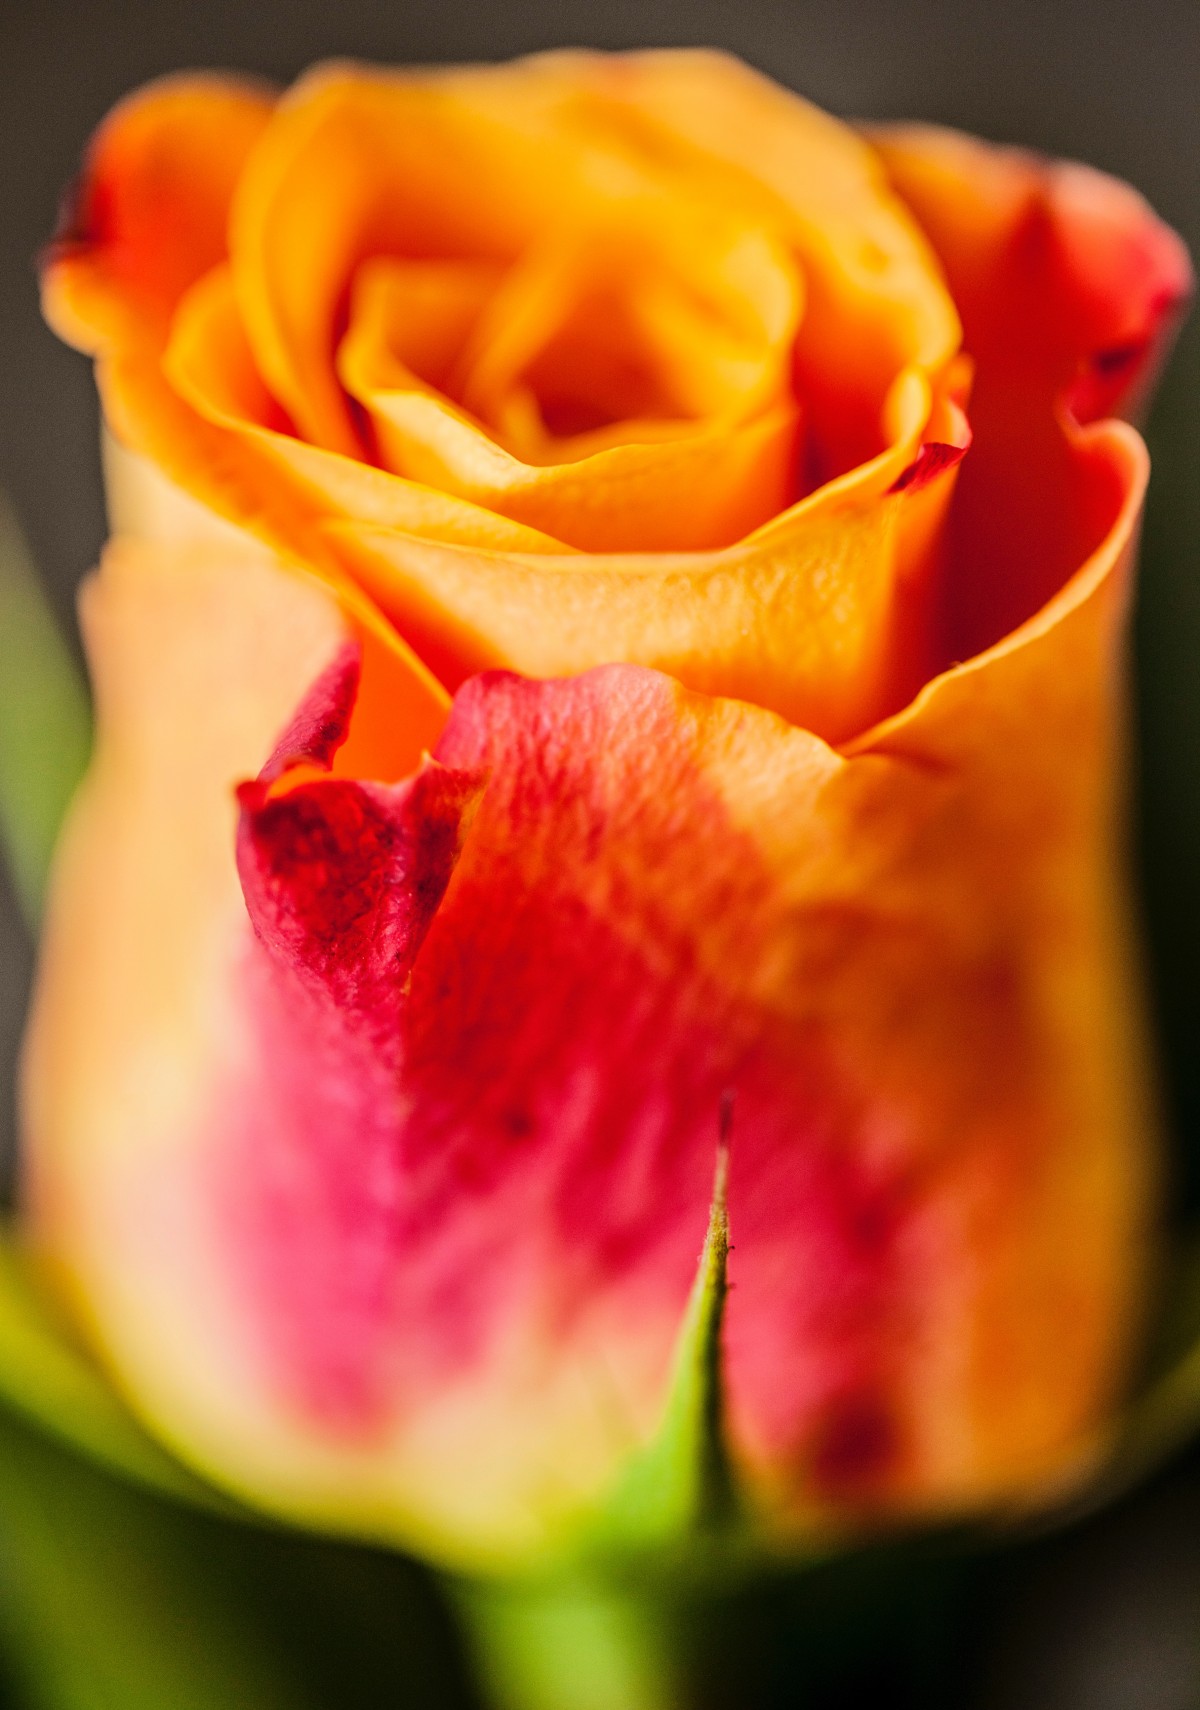
Tags: petal, tulip, red, yellow, pink, close up, macro photography, flowering plant, garden roses, rose family, plant stem